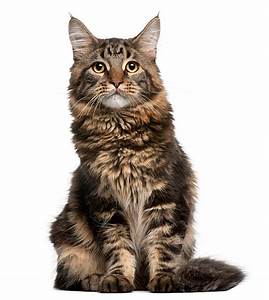
Label: gatto